Manolo el del Bombo

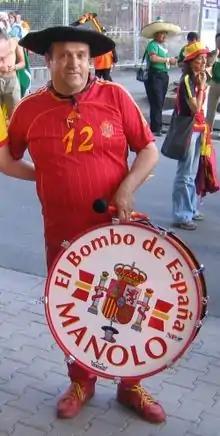
Manolo at the 2006 FIFA World Cup

Manuel Cáceres Artesero (15 January 1949 – 1 May 2025), better known as Manolo el del Bombo (English: "Manolo the Bass Drummer"), was described as one of the most famous football fans in Spain.